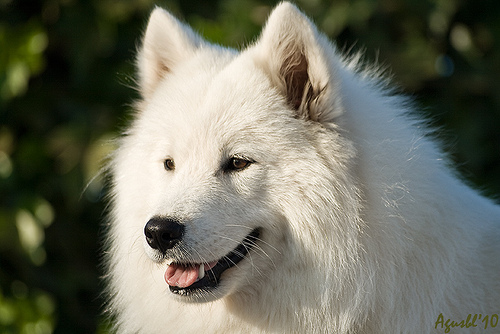
Breed: samoyed